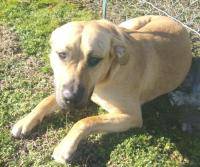
Label: dog